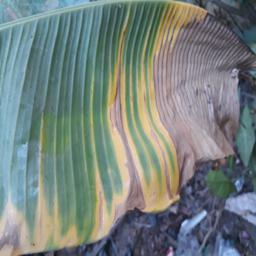
Label: POTASSIUM DEFICIENCY